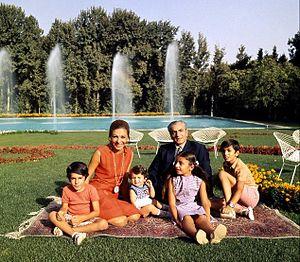
La famille impériale d'Iran
Mohammad Reza Chah Pahlavi ou Muhammad Rizā Shāh Pahlevi dit Aryamehr, né le 26 octobre 1919 à Téhéran et mort le 27 juillet 1980 au Caire, était le second et dernier monarque de la dynastie Pahlavi de la monarchie iranienne. Dernier chah d'Iran, il régne du 16 septembre 1941 au 11 février 1979. Contraint à l'exil le 16 janvier 1979, Mohammad Reza Pahlavi est remplacé par un conseil royal et renversé par la Révolution iranienne, mais n'abdique jamais officiellement. Il succéde à son père, Reza Chah, lorsque ce dernier, jugé trop proche de l'Allemagne nazie, est contraint d'abdiquer en septembre 1941 lors de l'invasion anglo-soviétique de l'Iran. Au lendemain de la Seconde Guerre mondiale, le jeune chah est confronté aux tentatives sécessionnistes dans les provinces du nord-est lors de la crise irano-soviétique et aux rébellions tribales dans le sud du pays. Mohammad Reza Pahlavi se rapproche par la suite des États-Unis et entretient des liens très étroits avec la Maison-Blanche, en particulier avec les présidents Dwight Eisenhower et Richard Nixon.